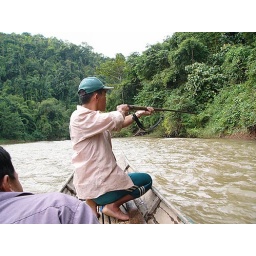
Pictures from a boat trip on the river Nam Tha in Laos